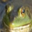
Label: frog